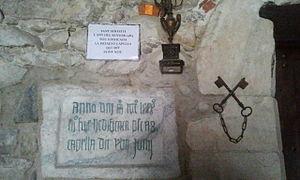
Inscription de la chapelle Saint-Sébastien du quartier d'El Palau à Ceret, Pyrénées-Orientales, France.
Céret est une commune française d'environ 7 600 habitants dans le Sud de la France. C'est une des sous-préfectures du département des Pyrénées-Orientales. Ses habitants sont appelés les Cérétans et les Cérétanes.